Workers' Commissions

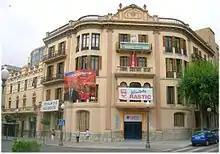
Headquarters of CCOO and other unions in Tarragona.

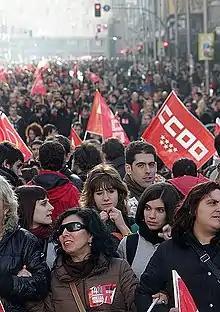
General strike on November 14, 2012, in Madrid.

Since the Fourth Congress (1987), the union's general secretary was Antonio Gutiérrez, reelected in the V Congress (1991). During his mandate CCOO distanced itself from the PCE and a preference for negotiations and the social pacts over strikes and conflictivity was promoted. This was criticized by a faction known as the Critical Sector of CCOO, supported by Marcelino Camacho and Agustin Moreno, in the sixth Congress (1996). The Critical Sector of CCOO has continued to organize the most pro-PCE sector of CCOO since then.